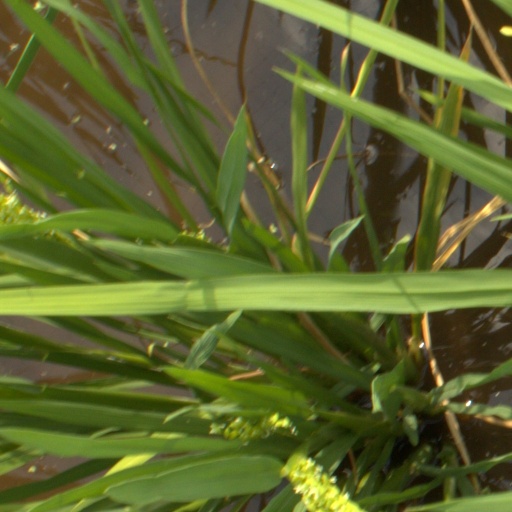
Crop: rice